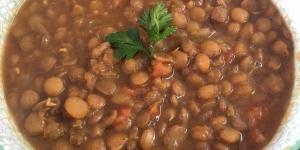
lentejas al curry veganas